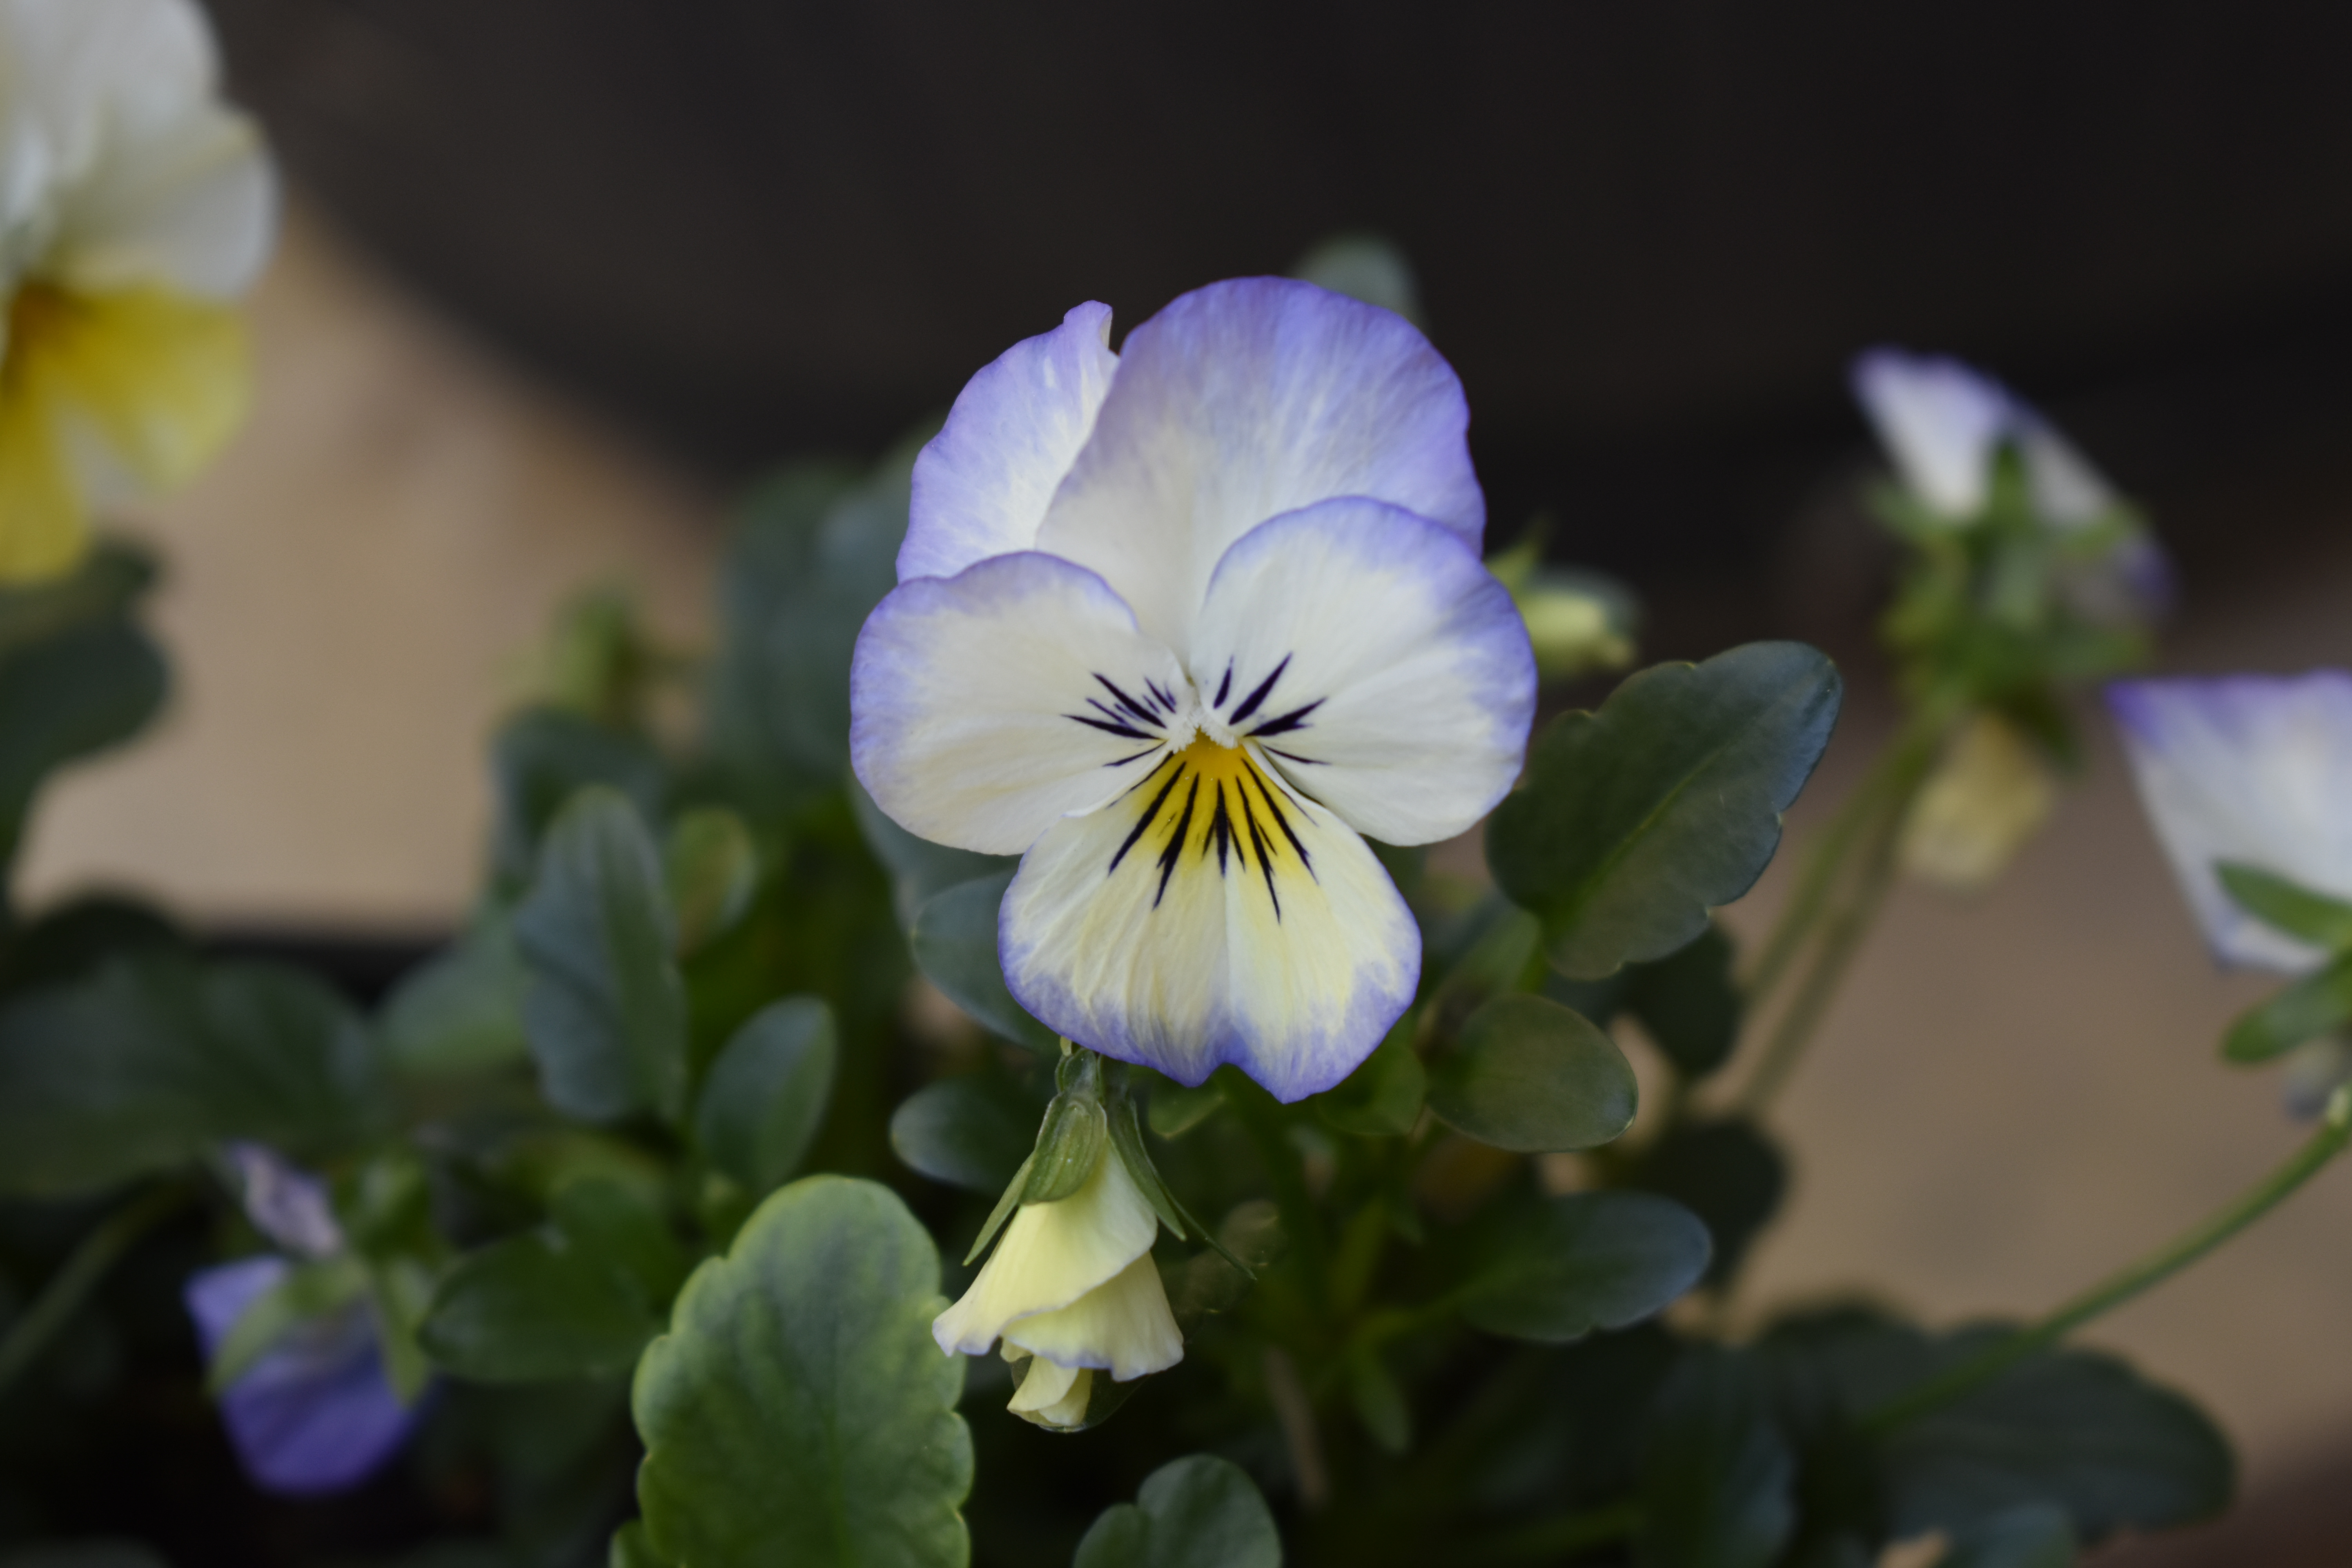
plant, flower, purple, petal, spring, flora, wildflower, viola, macro photography, pansy, flowering plant, annual plant, violet family